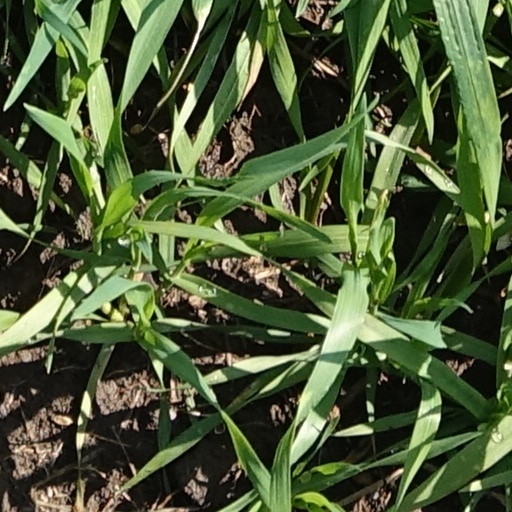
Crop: wheat